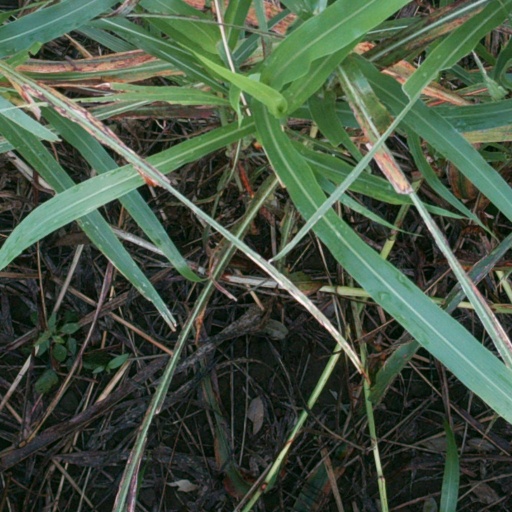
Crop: sorghum